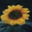
Label: sunflower